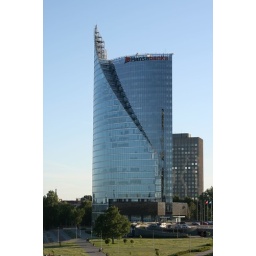
Saules Akmens highrise building in Riga - the central office of Latvia's Hansabanka